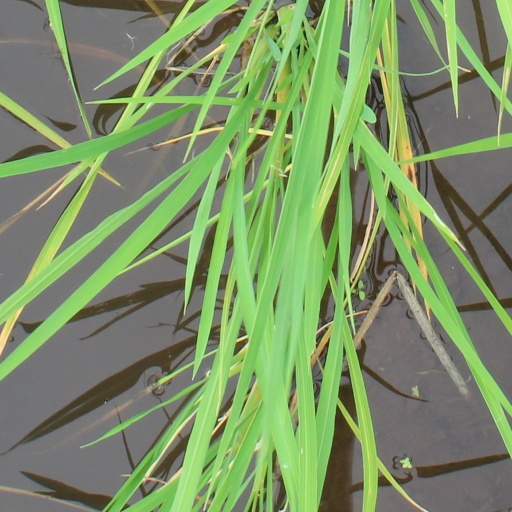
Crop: rice